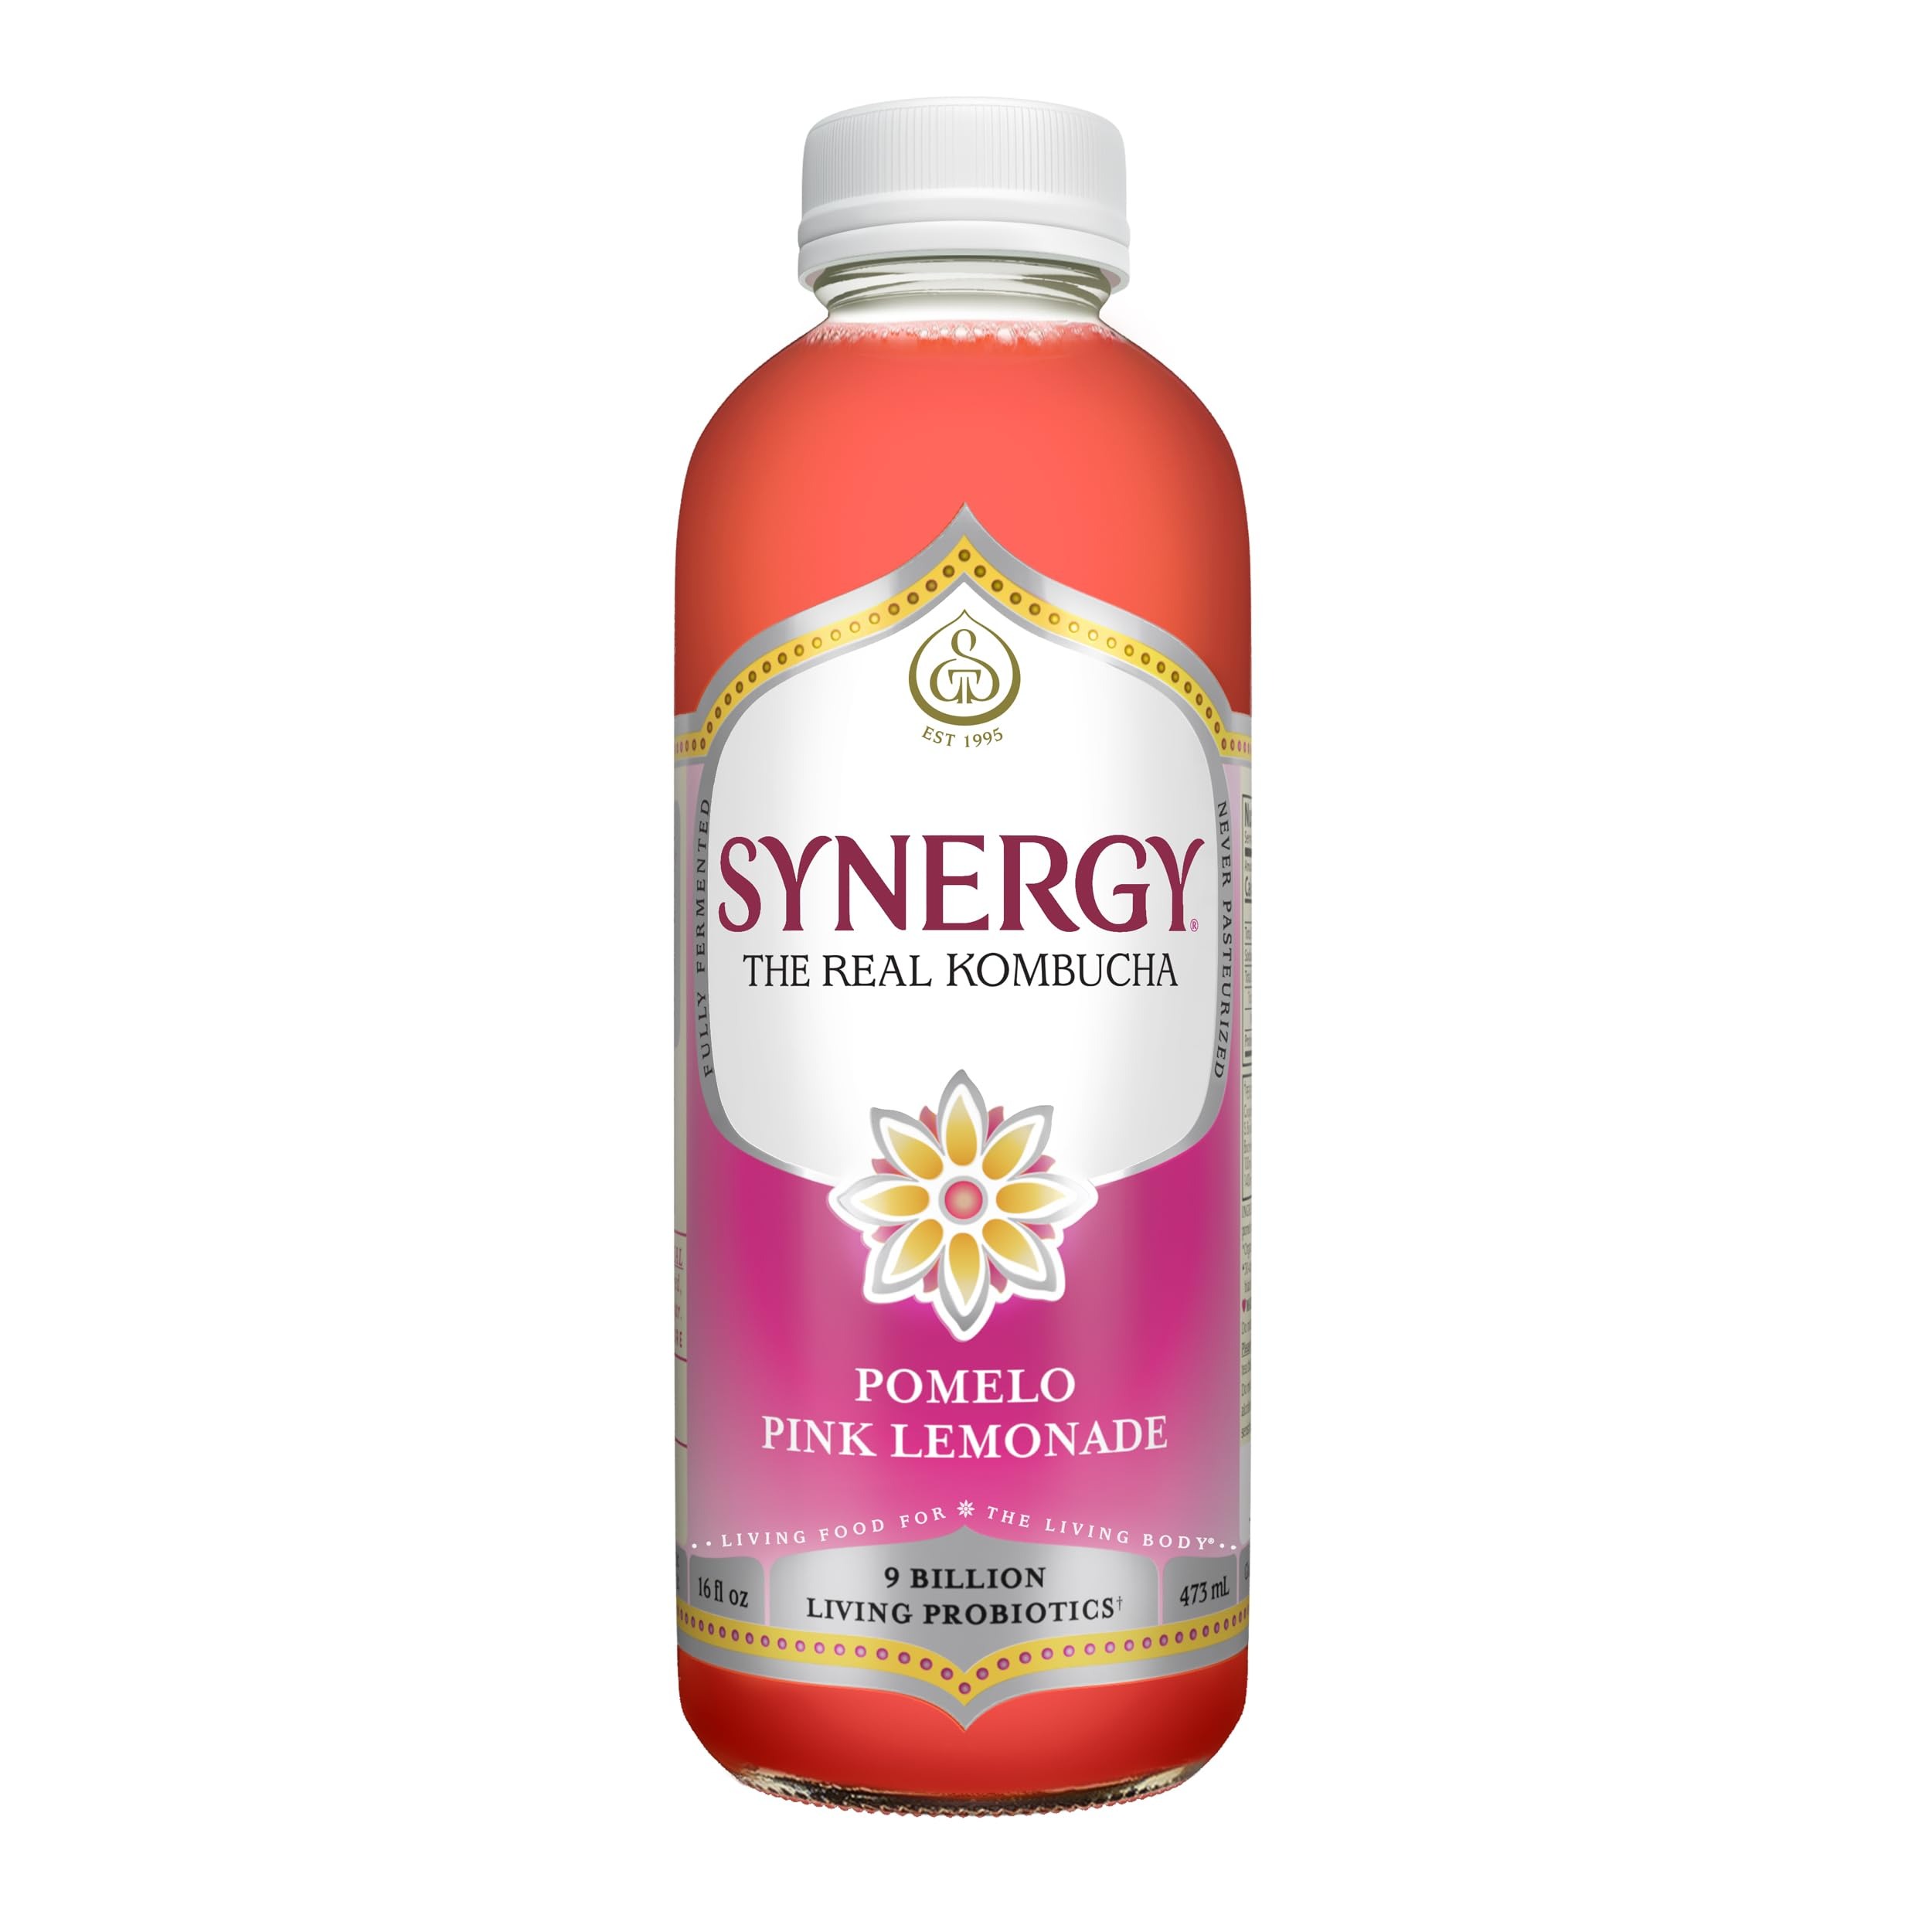
Item Name: GTS LIVING FOODS Organic Pink Pomelo Lemonade Kombucha, 16 FZ
Product Description: Kombucha Teas
Value: 16.0
Unit: Fl Oz

Price: 3.99